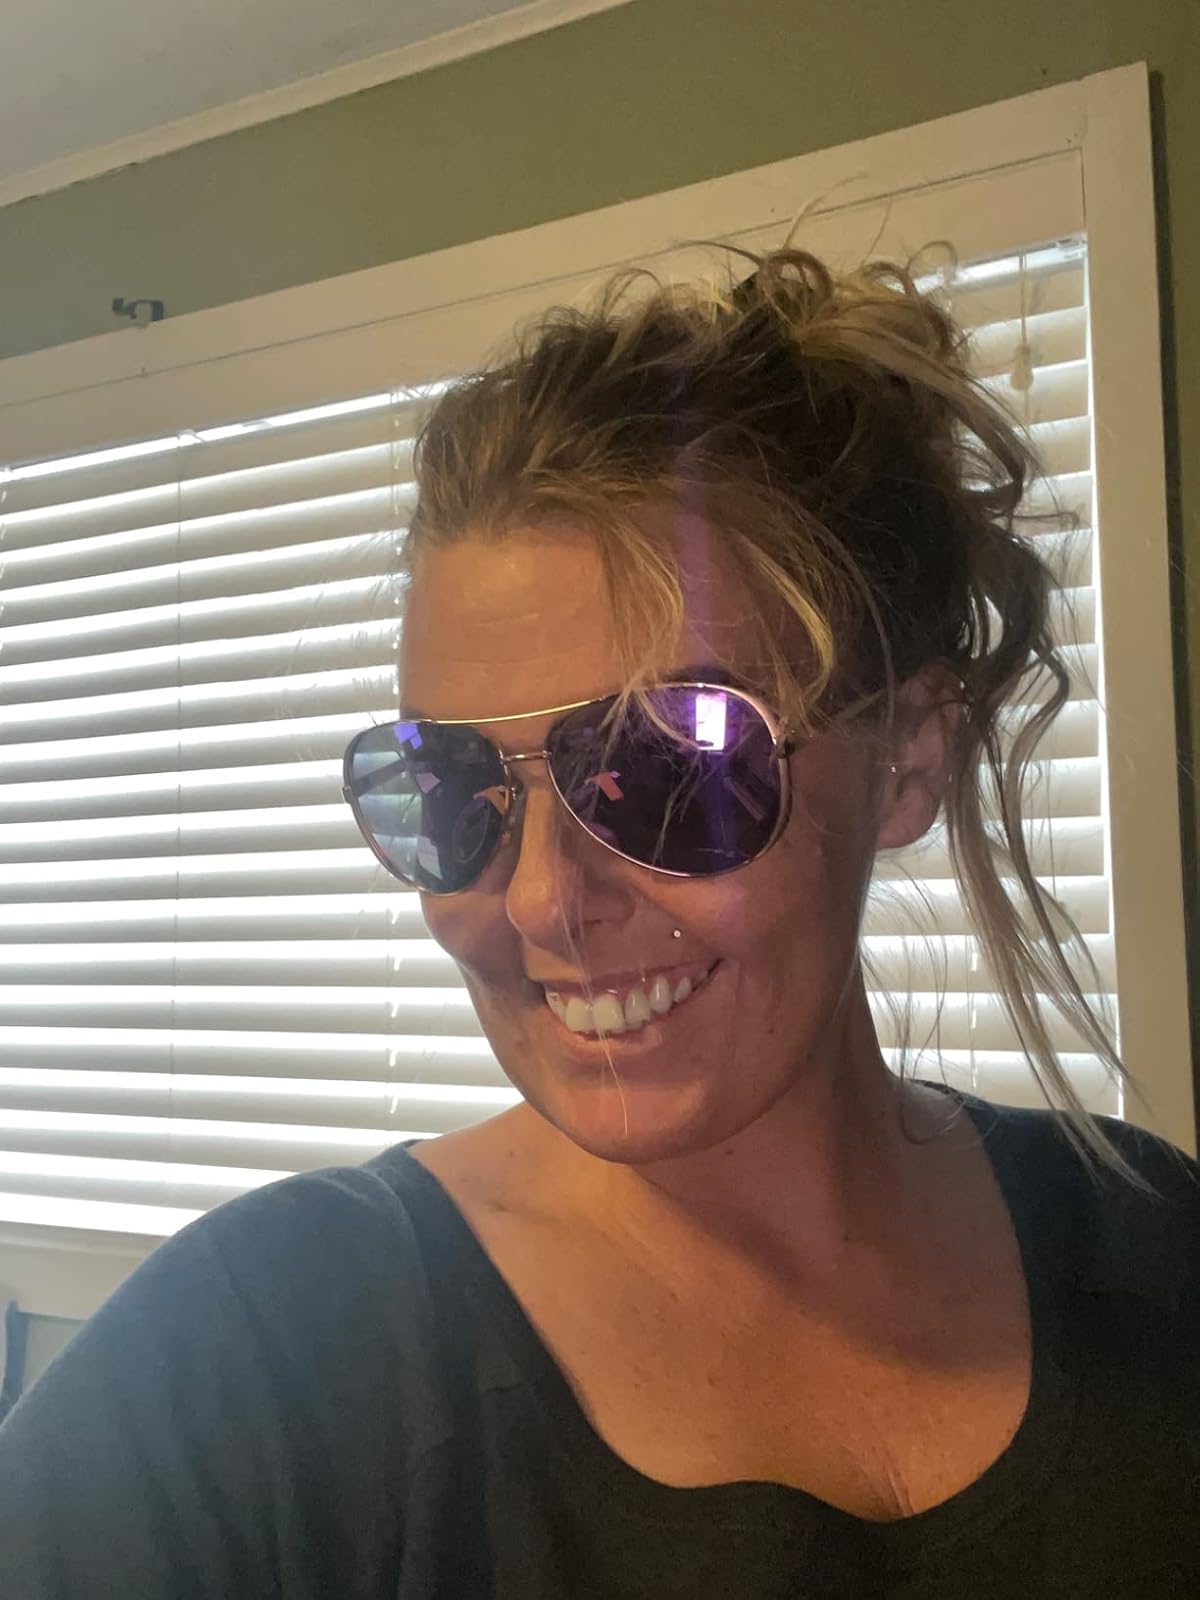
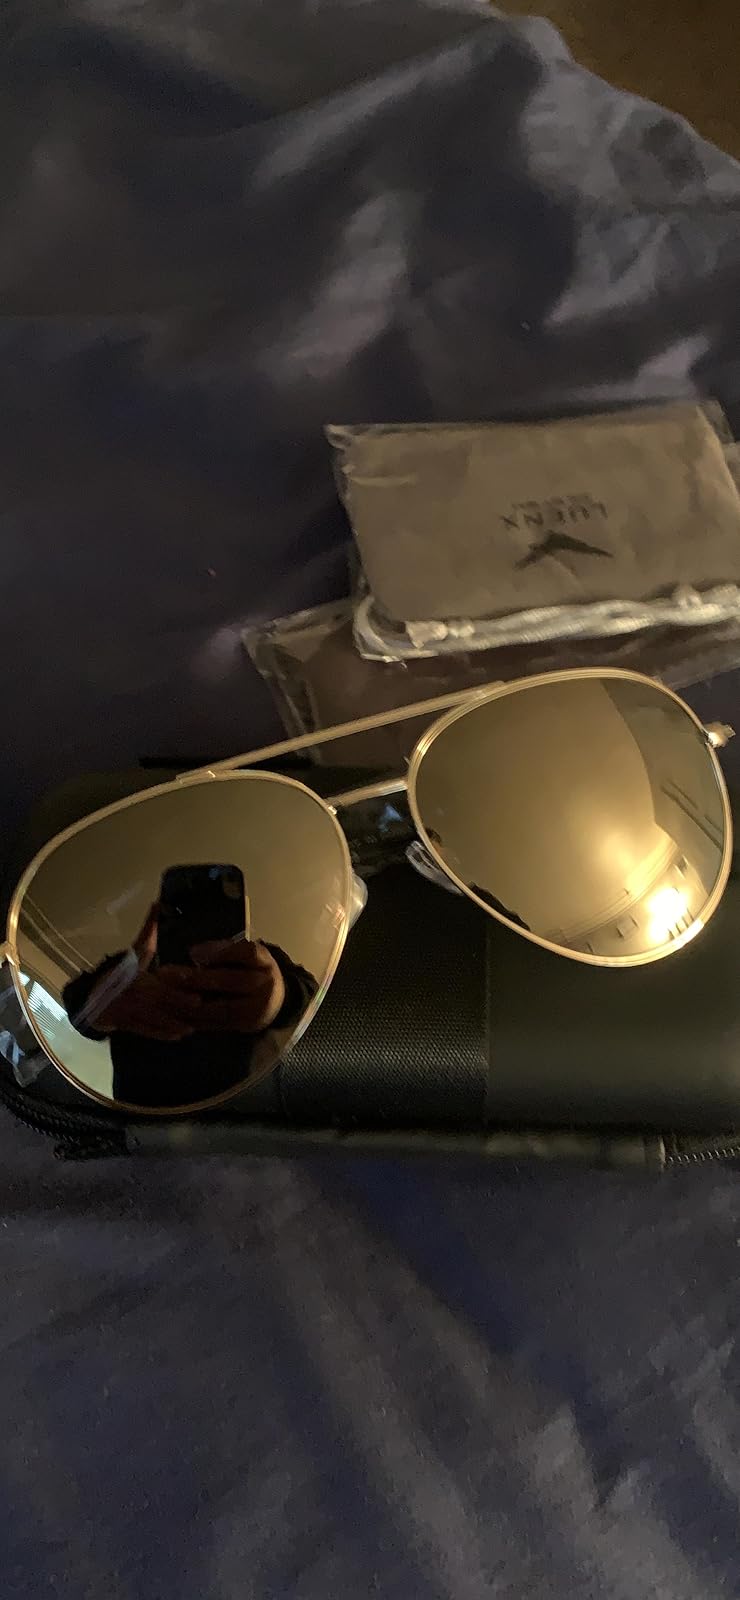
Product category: accessories_sunglasses
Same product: no